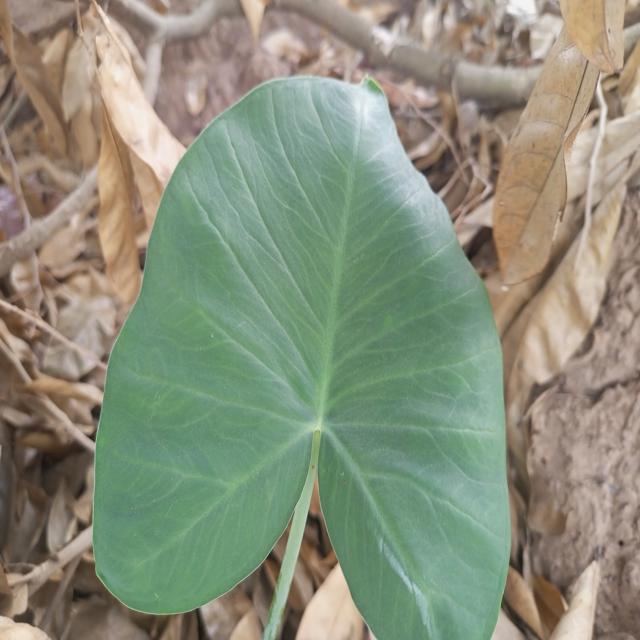
Label: Healthy